French cruiser Guichen (1897)

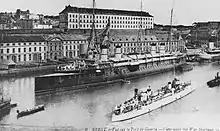
"Guichen" in Brest in 1905

"Guichen" was long both at the waterline and overall, with a beam of and an average draft of . She displaced . Her hull featured a straight stem and a pronounced tumblehome shape, as was typical for French warships of the period. She had a spar deck that extended for most of the length of the vessel. "Guichen"s superstructure consisted of a main conning tower forward with a small bridge structure atop it and a smaller secondary conning tower aft. She was fitted with three light pole masts for signaling purposes, though the center mast, serving as a support to Temperley coaling booms, was damaged in an accident in 1906 and was cut down and converted into a ventilation shaft. She was equipped with six searchlights. Her crew ranged from 594 to 604 officers and enlisted men.